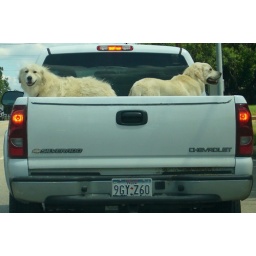
Two dogs in a truck